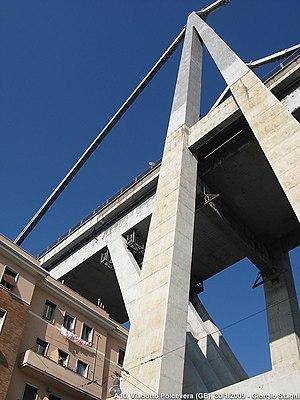
Le val Polcevera est l'une des principales vallées de la ville métropolitaine de Gênes en Ligurie. Elle tient son nom du torrent du même nom, un des deux fleuves qui, avec le Bisagno qui traverse la vallée homonyme, délimitent, à l'ouest et à l'est, le centre historique de Gênes et se jettent dans la mer de Ligurie.